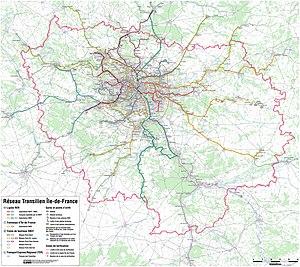
Plan du réseau Transilien en Île-de-France Open this image as an overlay in Google Earth (Google Maps, Bing) (Help|Source)